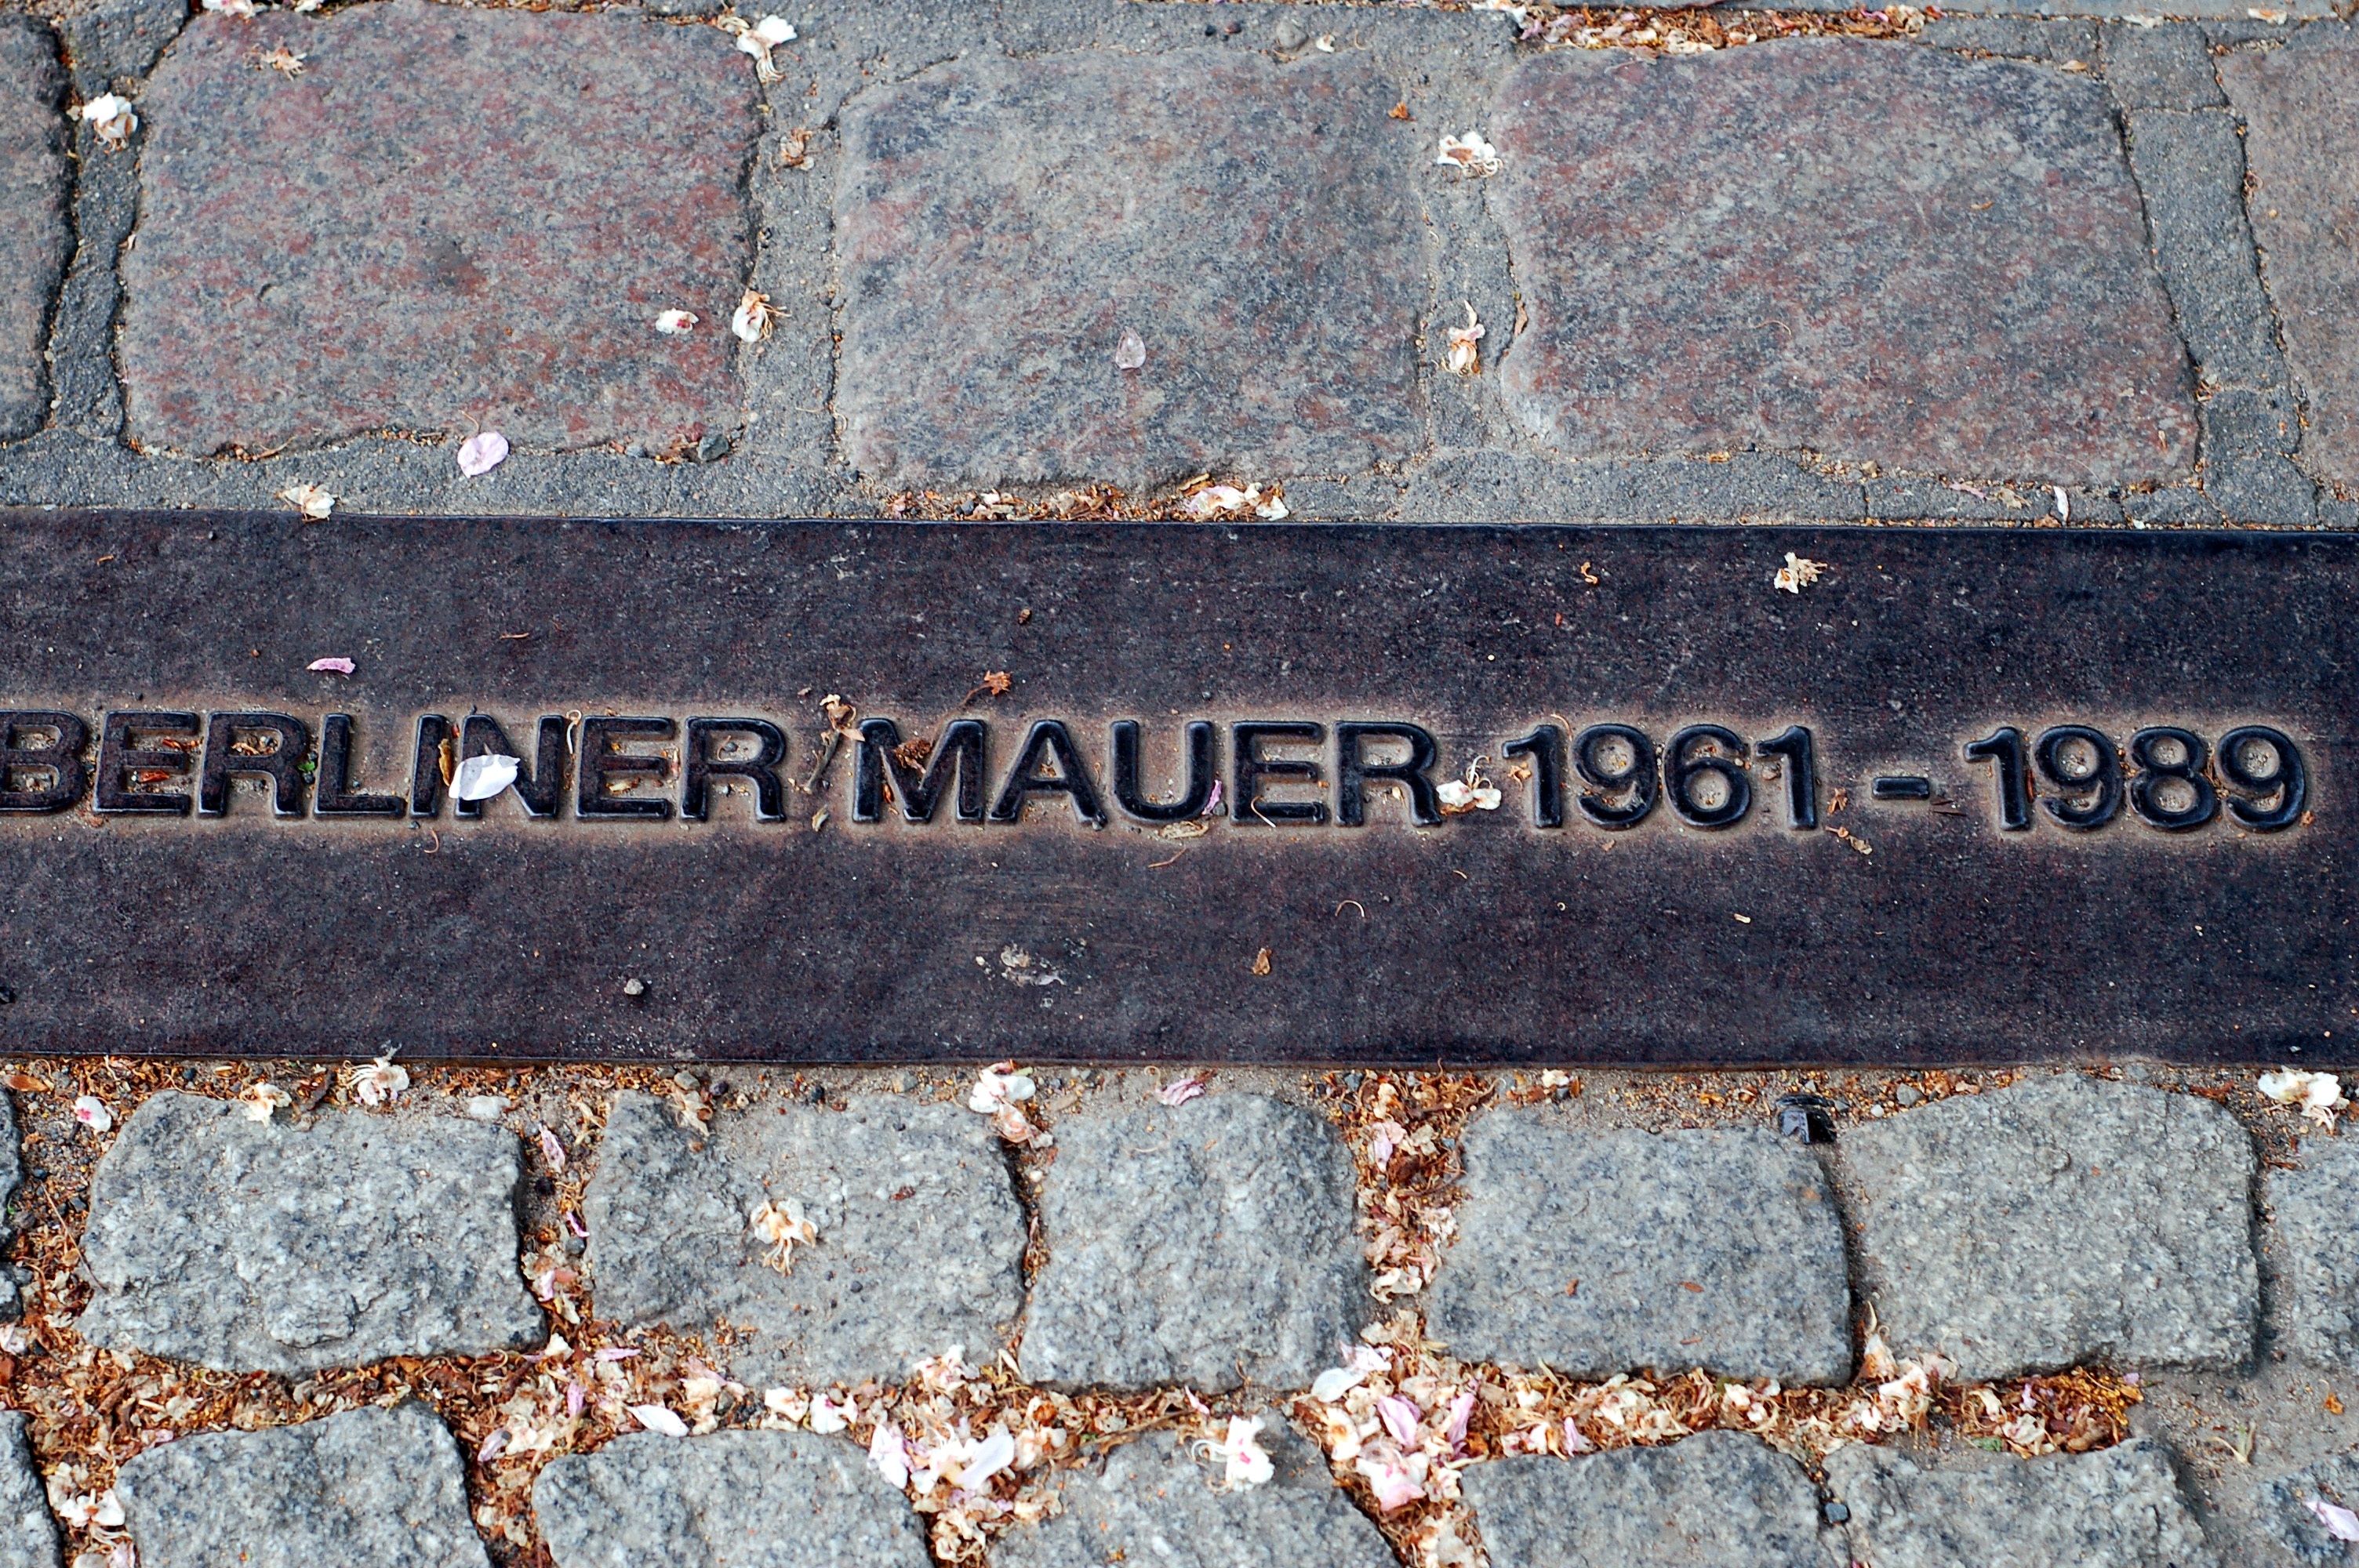
rock, sidewalk, number, city, wall, asphalt, pavement, soil, brick, lane, material, brand, center, warning, brickwork, past, flooring, road surface